Dr. Thomas' Eclectric Oil

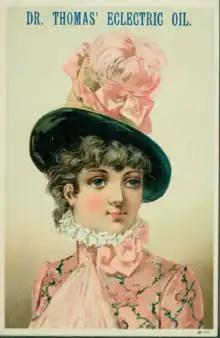
Dr. Thomas' Eclectric Oil trading card

Dr. Thomas’ Eclectric Oil was a widely used pain relief remedy which was sold in Canada and the United States as a patent medicine from the 1850s into the early twentieth century. Like many patent medicines, it was advertised as a unique cure-all, but mostly contained common ingredients such as turpentine and camphor oil.